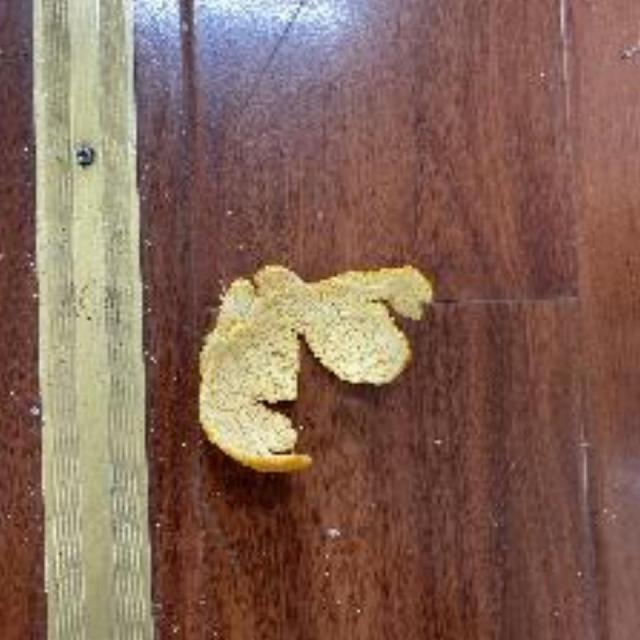
Label: peels